Kokilamma

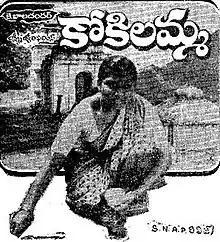
Theatrical release poster

Kokilamma is a 1983 Indian Telugu-language film directed by K. Balachander. The title role of Kokilamma is played by Saritha.